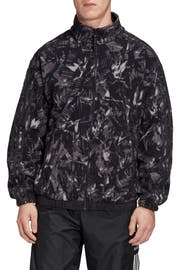
abstract camo patterning can t hide the sporty comfort of a track jacket made from warm polar fleece with a roomy fit and sleek 3 stripe racing up the sleeve